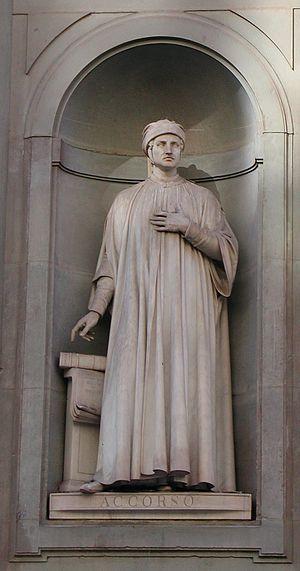
Le piazzale des Offices ou Piazzale degli Uffizi ou encore Piazzale Uffizi, est initialement un cortile dû à l'architecte Giorgio Vasari allongé qui forme une rue bordée des deux longs bâtiments des Offices de Florence, réunis du côté de l'Arno par un porche à colonnes doriques. Cet espace compris devant la loggiato en architraves à voûtes est délimitée par des piliers qui comportent des niches, dans lesquelles sont placées les statues en hommages à un florilège de grands hommes de Florence et de la Toscane.
Accursius, né à Bagnolo all'Impruneta entre 1181 et 1186, mort à Bologne entre 1259 et 1263, est un juriste, professeur à l'université de Florence, d'où le surnom qu'il se donne de Accursius Florentinus.